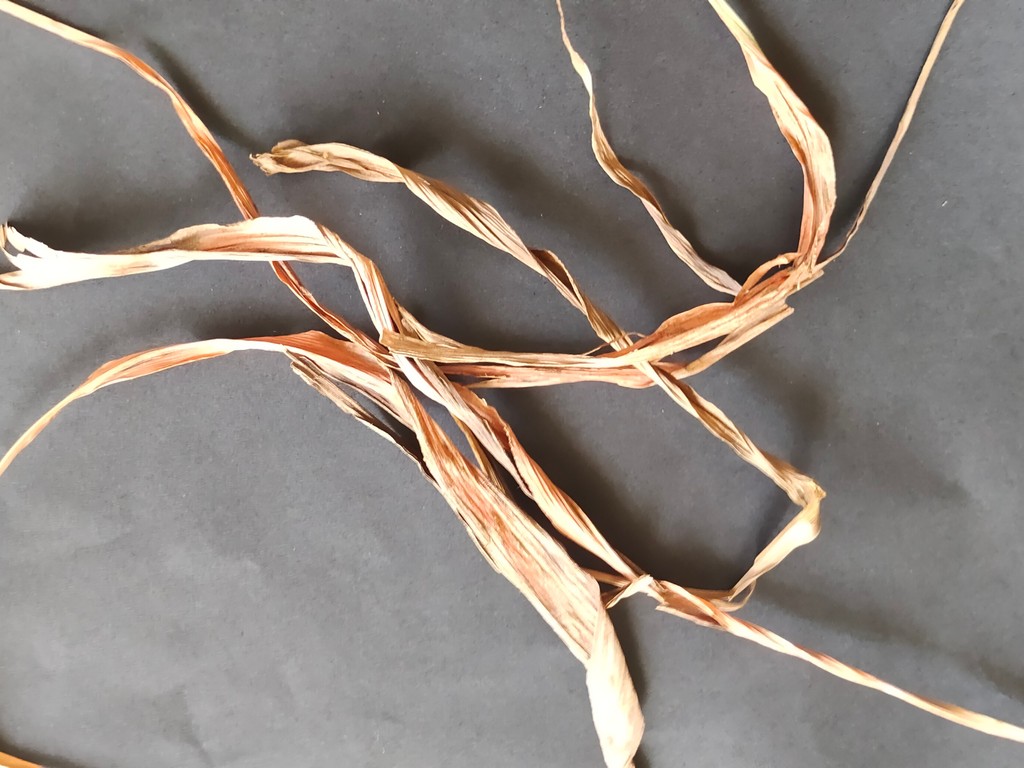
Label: Dried